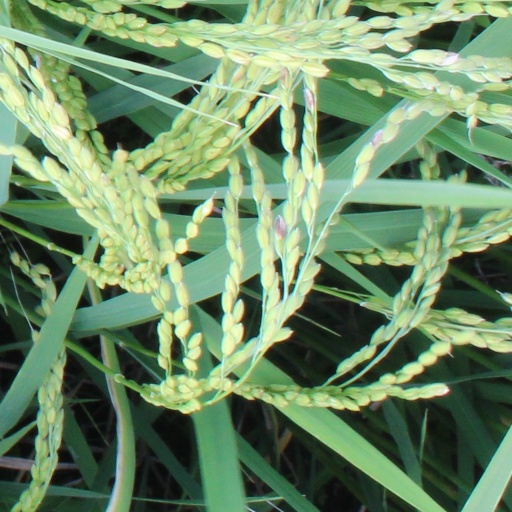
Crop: rice